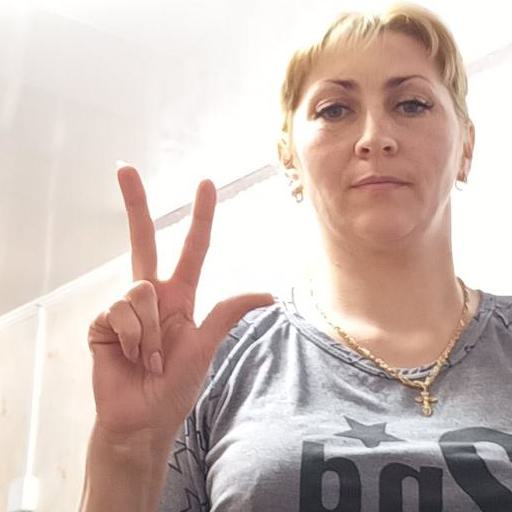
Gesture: three2